Chavín culture

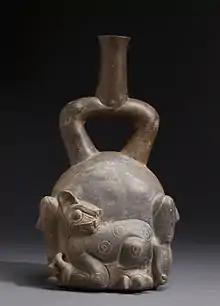
Chavín Feline-and-Cactus Stirrup Vessel, Horizon/Early Intermediate

The Chavín culture had a wide sphere of influence throughout surrounding civilizations, especially because of their location at a trade crossing point between the deserts and Amazon jungle. For example, Pacopampa, located north (about a 3-week trek) of Chavín de Huántar, has renovations on the main temple that are characteristic of Chavín culture. Caballo Muerto, a coastal site in the Moche Valley region, has an adobe structure created during renovation of the main temple, the adobe related to Chavín influence. Garagay, a site in the modern-day Lima region, has variations of the characteristic Chavín iconography, including a head with mucus coming from the nostrils. At the site of Cerro Blanco, in the Nepena valley, excavations revealed Chavín ceramics.